Answer in natural language. Consider the 3D positions of the objects in the scene and not just the 2D positions in the image. Is the centerpoint of  white color dining table (highlighted by a red box) at a higher height than brown wooden dresser with three drawers (highlighted by a blue box)? Choose between the following options: no or yes
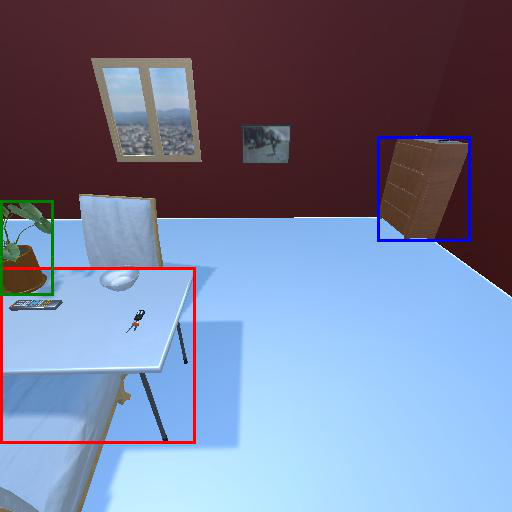
<answer>no</answer>